Impluvium

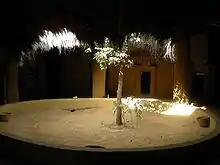
"Impluvium" in a house in Casamance, Senegal

Inspection (without excavation) of "impluvia" in Paestum, Pompeii and Rome indicated that the pavement surface in the "impluvia" was porous, or that the non-porous stone tiles were separated by gaps significant enough to allow a substantial quantity of water caught in the basin of the "impluvium" to filter through the cracks and, beyond, through layers of gravel and sand into a holding chamber below ground. A circular stone opening protected with a puteal allows easy access by bucket and rope to this private, filtered and naturally cooled water supply.